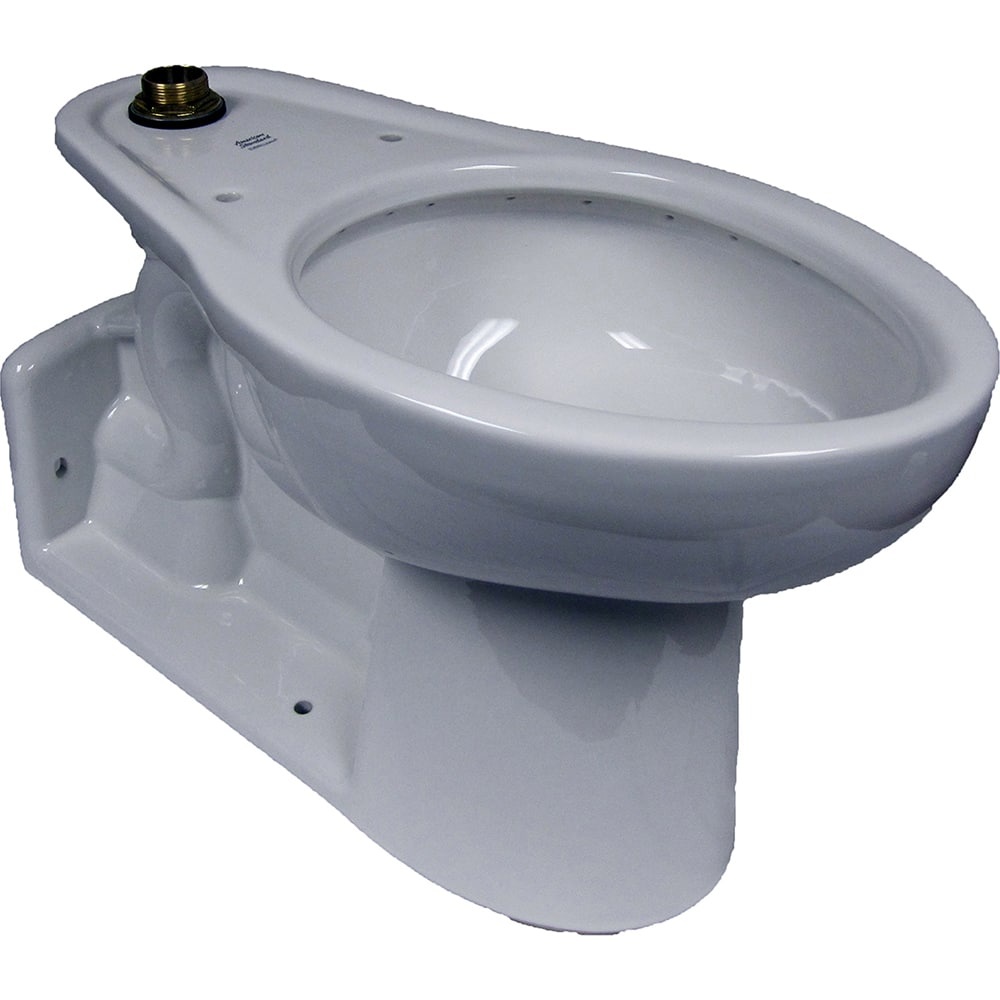
American Standard - Toilets; Type: Elongated Toilet Bowl ; Bowl Shape: Elongated ; Mounting Style: Floor ; Gallons Per Flush: 0 ; Overall Height: 16-1/2 ; Overall Width: 14
Item #: 15538846 Brand: American Standard Model #: 3703001.020 Product Specifications Toilets; Type: Elongated Toilet Bowl ; Bowl Shape: Elongated ; Mounting Style: Floor ; Gallons Per Flush: 0 ; Overall Height: 16-1/2 ; Overall Width: 14 Type Elongated Toilet Bowl Bowl Shape Elongated Mounting Style Floor Gallons Per Flush 0 Overall Height 16-1/2 Overall Width 14 Overall Depth 29-3/4 Rim Height 16-1/2 Trapway Size 2-1/8 Rough In Size 10.00 - 12.00 Material Vitreous China Color White
Brand: American Standard
Category: Hardware > Plumbing > Plumbing Fixtures > Toilets & Bidets > Toilets > Two-Piece Toilets